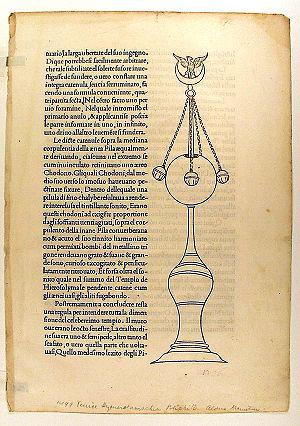
Hypnerotomachia Poliphili, en français Songe de Poliphile, rédigé en 1467 et imprimé à Venise en 1499, est un roman illustré italien écrit en un mélange de grec, de latin et d'italien dialectal.